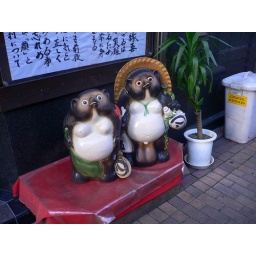
restaurant animal sign in kamata in tokyo